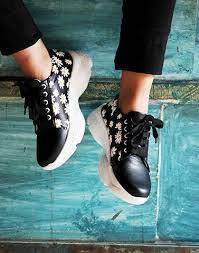
Label: Sneaker